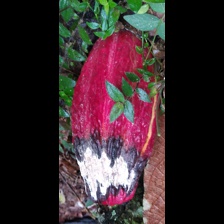
Label: moniliophthora